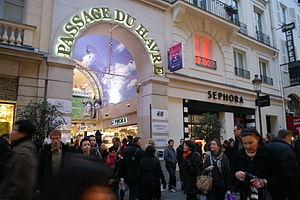
Entrée du passage du Havre, rue de Caumartin
Les passages couverts de Paris, en France, sont un ensemble de voies tracées au milieu des immeubles, abritant le plus souvent des galeries commerciales, et qui sont recouverts d'une structure protectrice.
Le passage du Havre est un passage couvert situé dans le 9ᵉ arrondissement de Paris, en France.